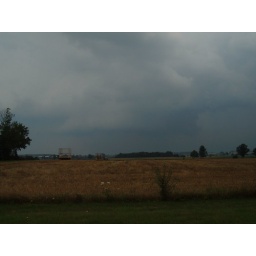
wall cloud in progress